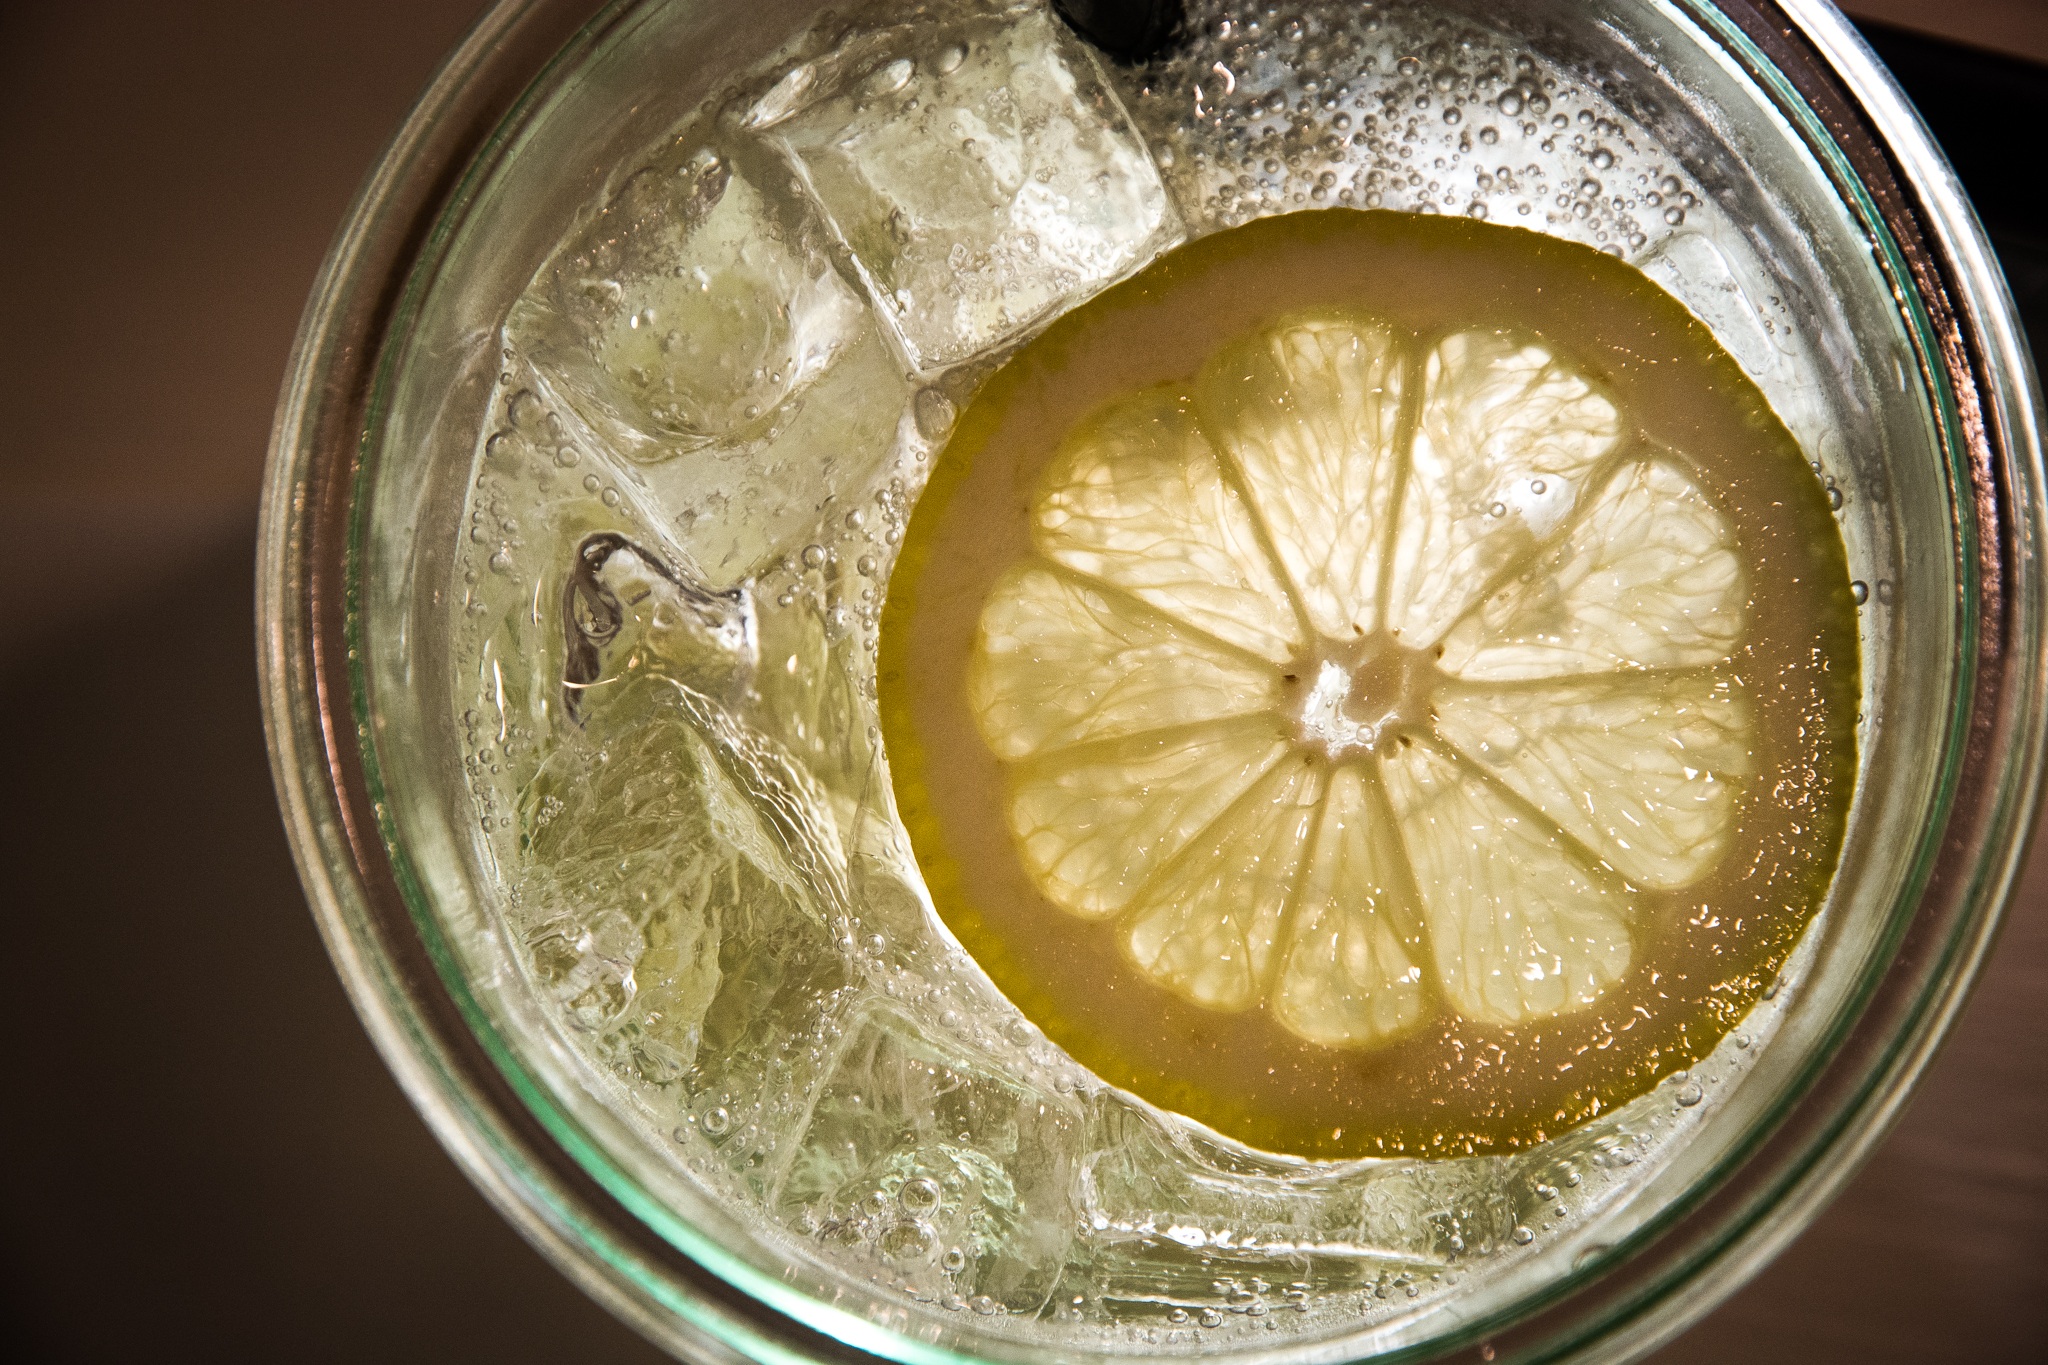
water, light, plant, fruit, glass, cup, ice, food, produce, drink, yellow, slice, lemon, cocktail, juice, tasty, citrus, cross section, flowering plant, alcoholic beverage, land plant, distilled beverage, lemon juice, lemon aid